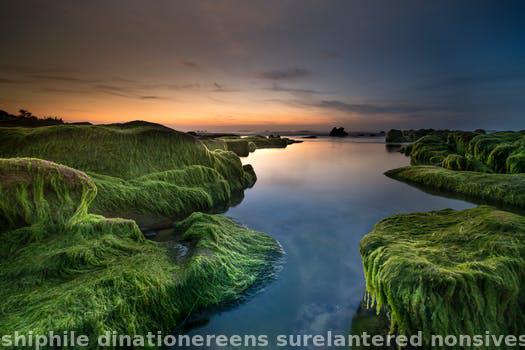
Label: Watermark